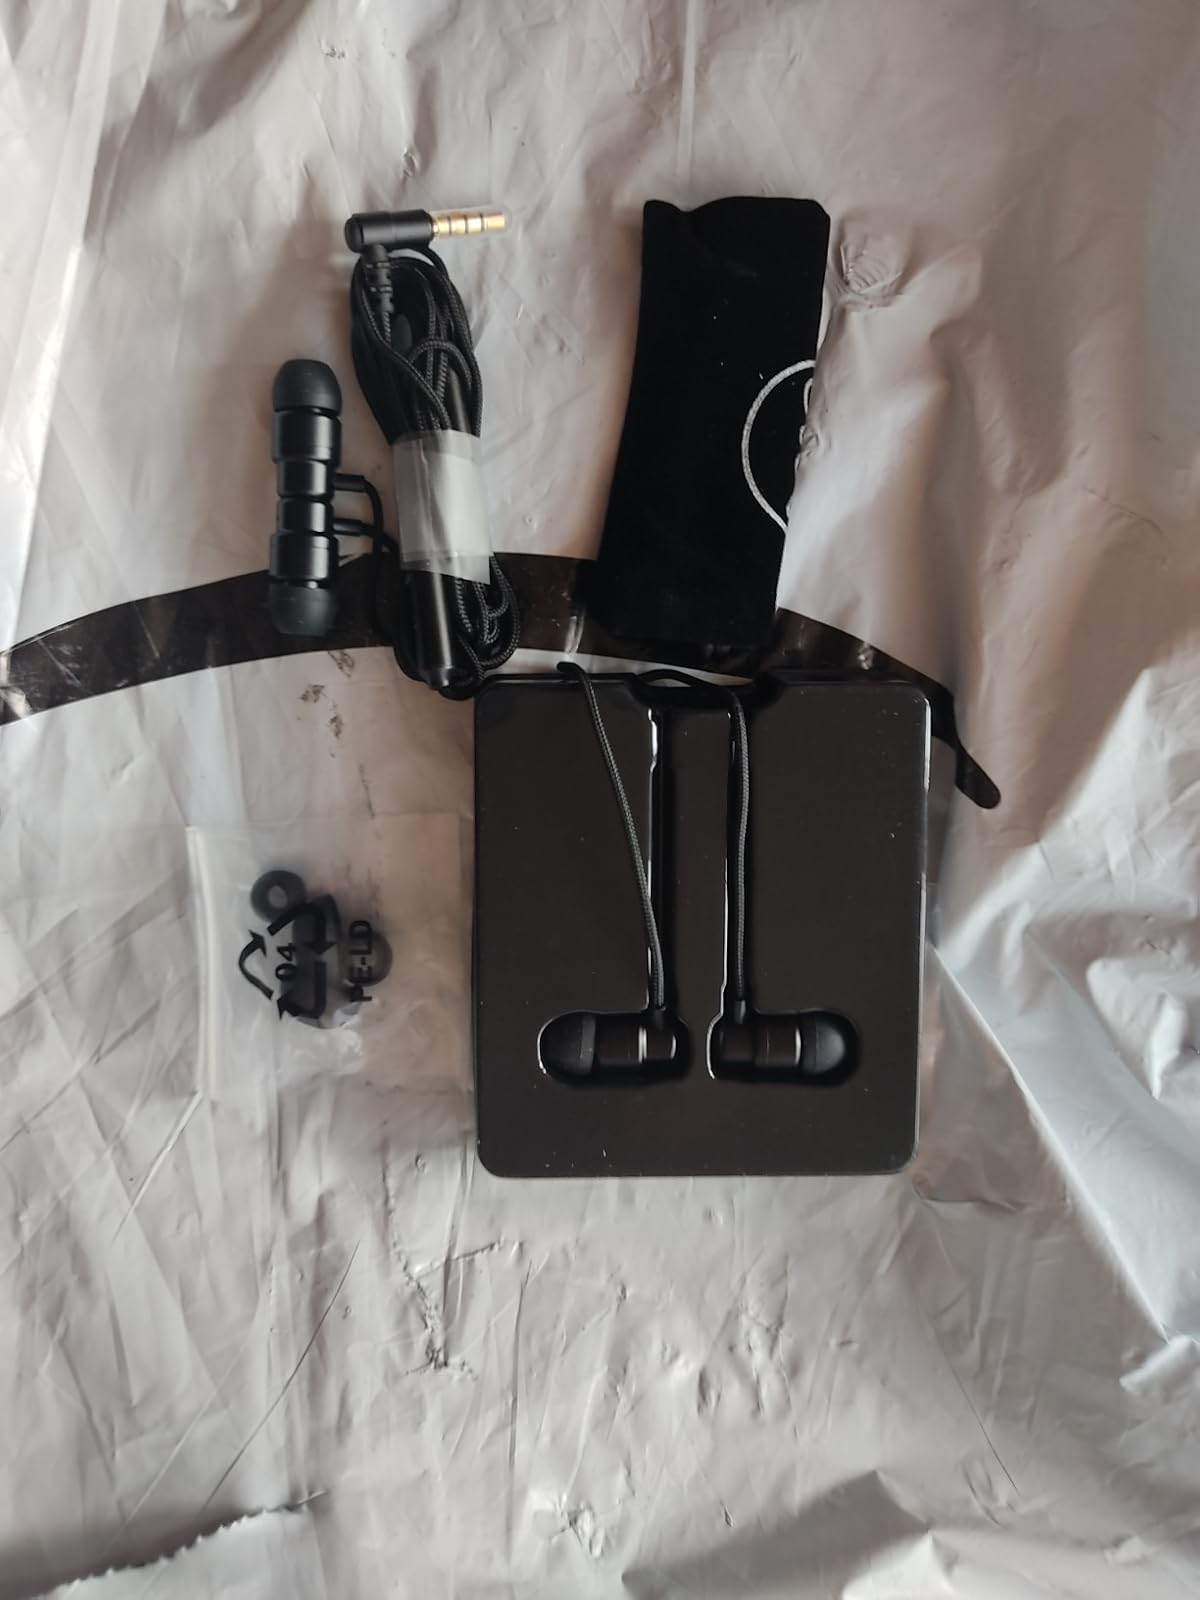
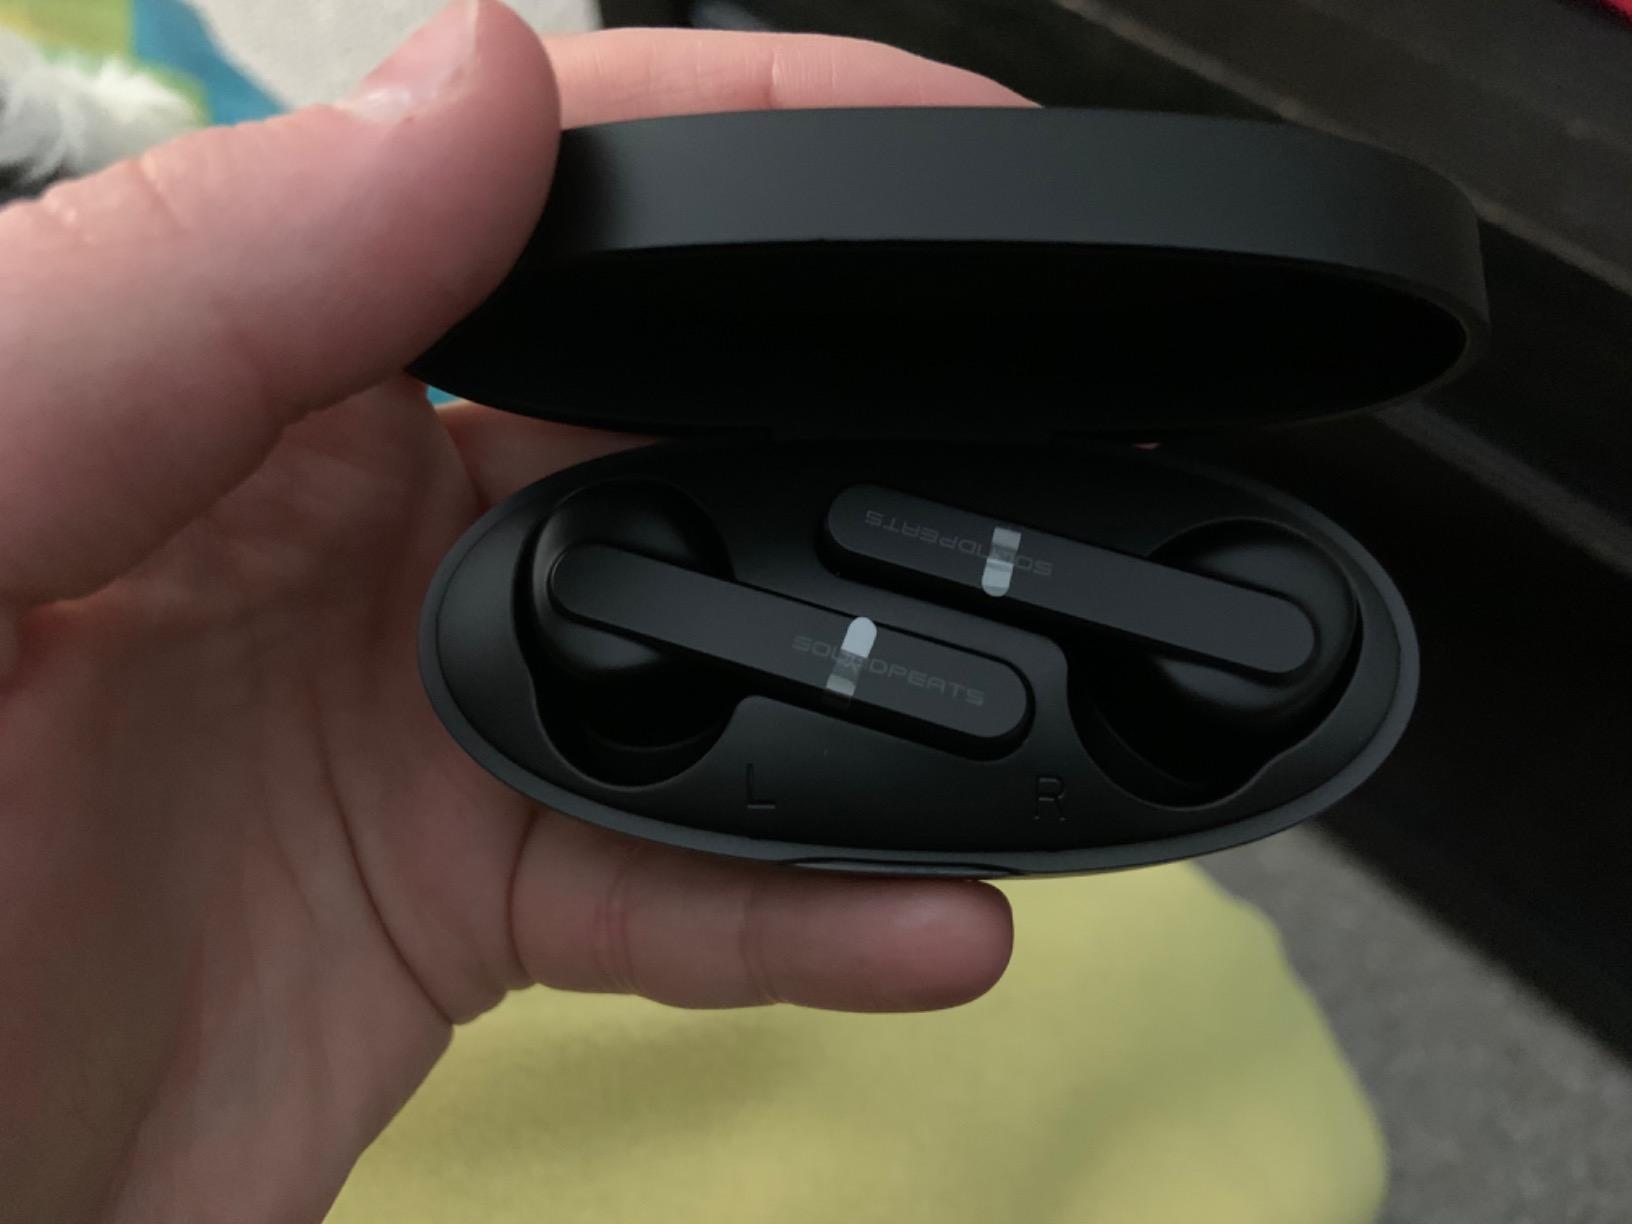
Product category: earbuds
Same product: no